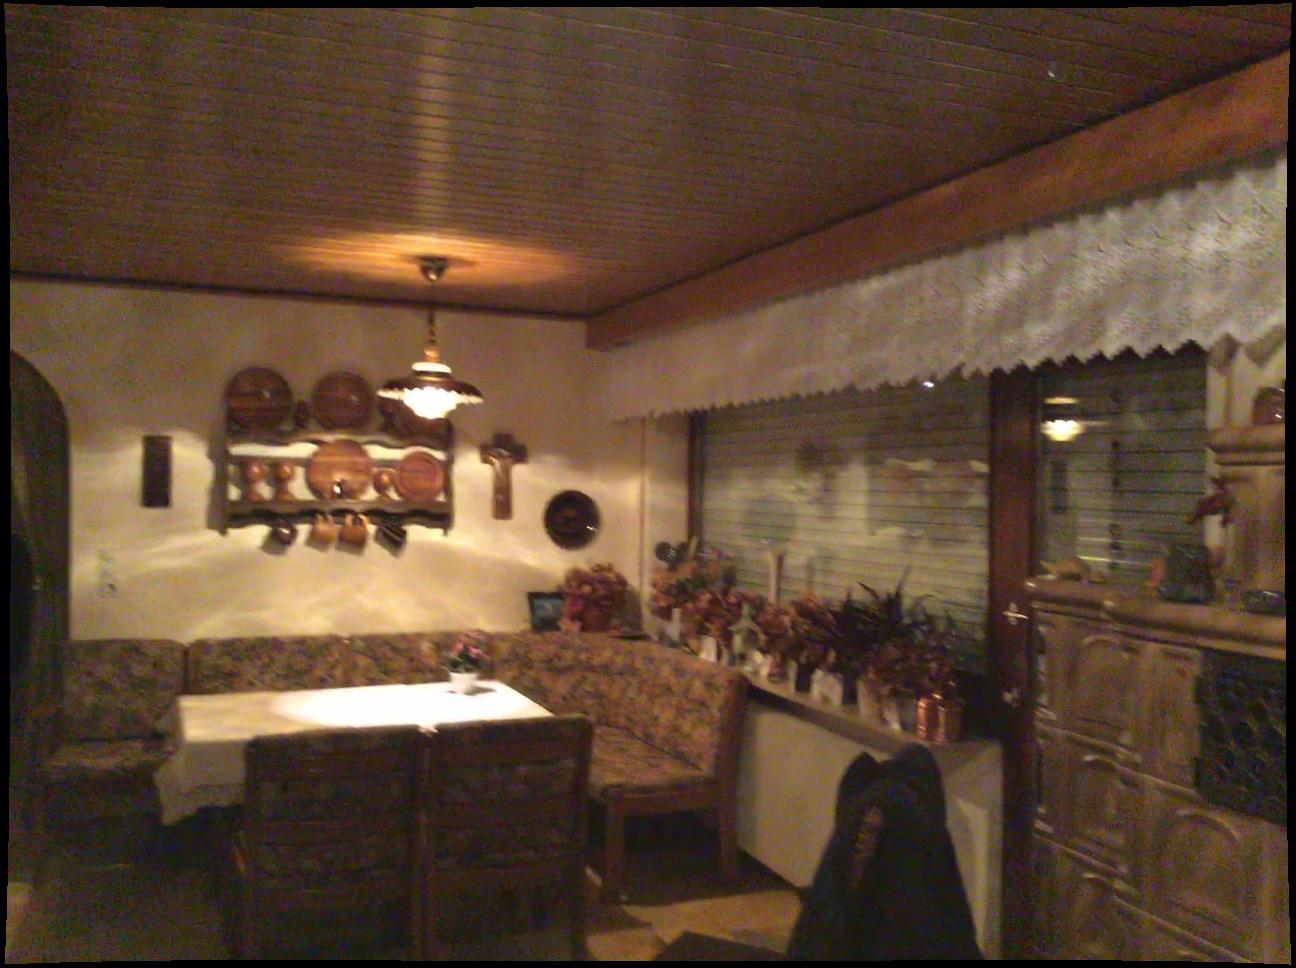
Question: Is the radiator below the window from the world's perspective? Final answer should be yes or no.
Answer: Yes